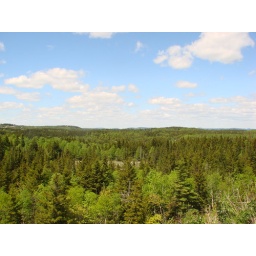
The view from the water tower in Rockwood Park, Saint John, New Brunswick.